Sergio Franchi

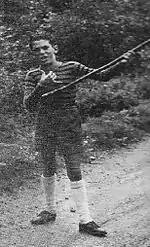
Young Sergio Franci Galli in Italy in 1936

Sergio Franci Galli was one of three children born to a Neapolitan father and Genoese mother. Sergio, Mirella, and Fausta (17 years younger than the elder siblings) were all born in the region of Lombardy. This includes Milan, Cremona, and the smaller village of Codogno – where he was born. Some geographical over-simplifications resulted in listing Franchi's birthplace as Cremona, and Fausta's birthplace as "near Milan". Because the family also lived in Cremona, Franchi called both Codogno and Cremona his "hometown" at different periods in his life. Franchi stated for the record several times in later life that his birthplace was Codogno in the province of Lodi. An uncle who owned a vineyard in Alassio, on the Italian Riviera, was instrumental in family life on various occasions.